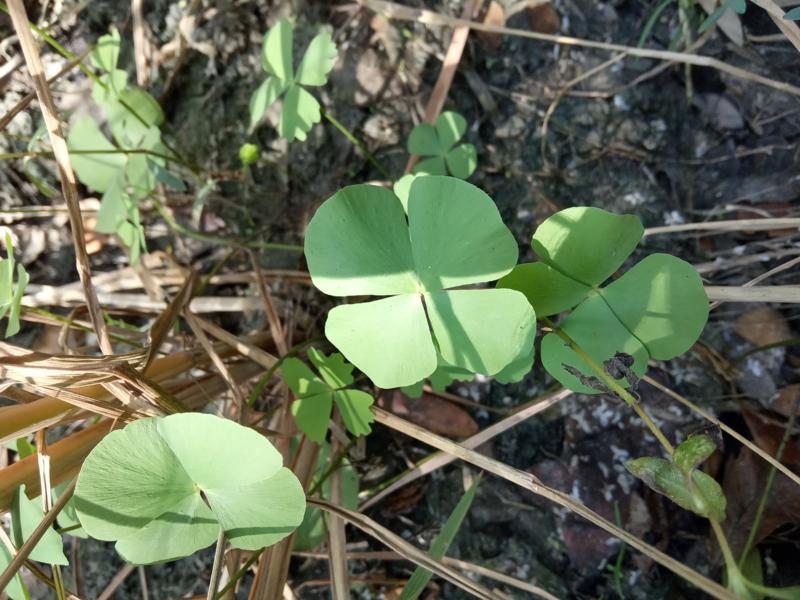
Weed species: Marsilea minuta